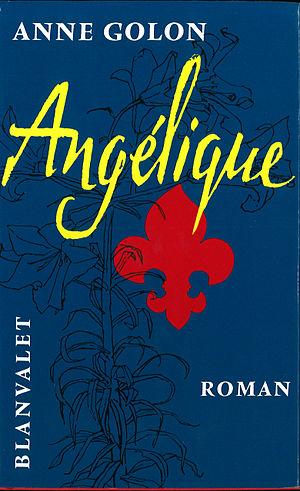
Simone Changeux dite Anne Golon, née le 17 décembre 1921 à Toulon et morte le 14 juillet 2017 au Chesnay, est une romancière française, auteur de la série des Angélique.